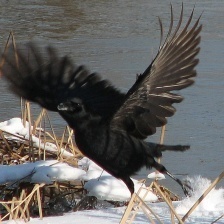
Species: CROW
Scientific name: CORVUS